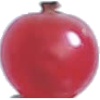
Label: redcurrant